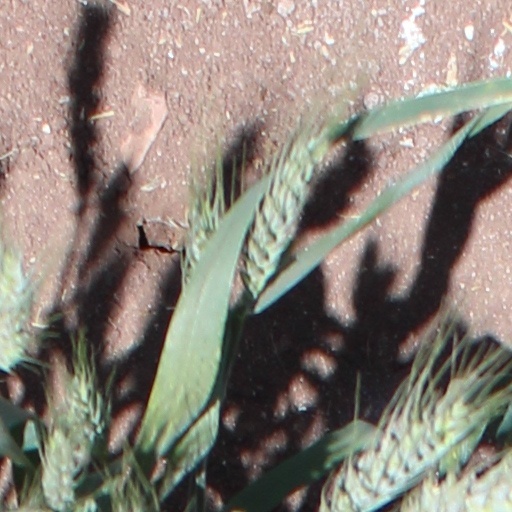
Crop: wheat